David Heymann (architect)

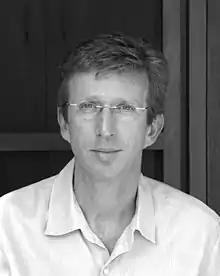
Heymann in 2007

David Heymann (born 1959) is an American architect, writer, and educator. He is most known for his design of an environmentally friendly house for then Governor of Texas, George W. Bush, and Laura Bush for their Prairie Chapel Ranch near Crawford, Texas. Heymann is a contributing writer for "Places Journal". In 2014 he published a book of short stories, "My Beautiful City Austin". He is currently the Harwell Hamilton Harris Regents Professor at University of Texas at Austin School of Architecture.